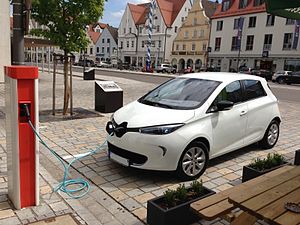
Elbil / Galleri
En elbil er en bil, der kører på elektricitet, og som derfor er meget støjsvag. Elbilen har i modsætning til traditionelle bilers forbrændingsmotor, en elmotor. I næsten alle tilfælde drives den elektriske motor af batterier, som er forbundet med motoren. Den udleder ikke emissioner, udover hvad elproduktionen og produktionen af selve bilen forårsager. Det vil sige, at hvis en elbils strøm er fra vedvarende energi, udleder den ingen CO₂ udover produktionen. En bil, der delvis kører på el, kaldes en Hybridbil. Hybrid fås i to typer, ren hybrid og plugin-hybrid. Pluginmodellen kan oplades og køre på ren strøm, distance afhængigt af model og kørsel. Disse må derfor parkere på pladser beregnet for elbiler. Dette gælder ikke den rene hybrid, hvor bensin/dieselmotoren starter og stopper automatisk efter behov.